Daylin Leach

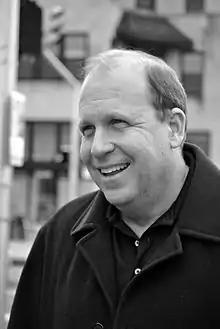
Leach in 2012

When Connie Williams of Pennsylvania's 17th senate district decided to retire, Leach decided to enter the election. He was the Democratic nominee and defeated Republican Lance Rogers, a Lower Merion Township Commissioner, 62%-38%.